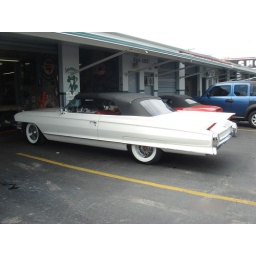
We built a complete interior in red leather and installed a new convertible top and window.